Adrenaline Crew

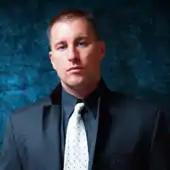
Kenny Kelley

Adrenaline Crew was formed in 2002 by Kenny Kelley in Hollywood, CA. The main focus of the company was to provide actual motorcycle stunt riders to the movie industry. Their first stunt work was in an indie movie titled "In The Wrong Hands".